Asahiyama stable (2016)

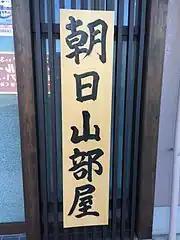

He took three low-ranked wrestlers from the aforementioned Oguruma stable (which, along with Sadogatake, is also a member of the same Nishonoseki "ichimon") to join his new stable. In January 2017 the stable left the Nishonoseki "ichimon" and joined the Isegahama "ichimon" (to which the previous incarnation of Asahiyama stable had belonged.) It was announced in February 2017 that Asahiyama's 18-year-old son, Akihide, would be joining the stable as a new recruit upon graduation from high school in March. He fought under the name Wakaseido. In January 2023, it had eight wrestlers, with no "sekitori" yet.